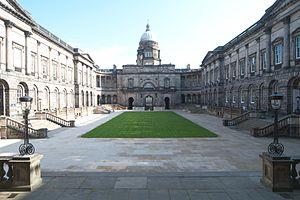
L'université d'Édimbourg, est une université britannique, fondée en 1583 au cours d'une période de développement rapide de la ville d'Édimbourg.